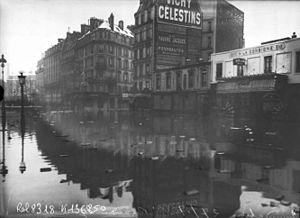
La rue de Lyon est située dans le quartier des Quinze-Vingts du 12ᵉ arrondissement de Paris.